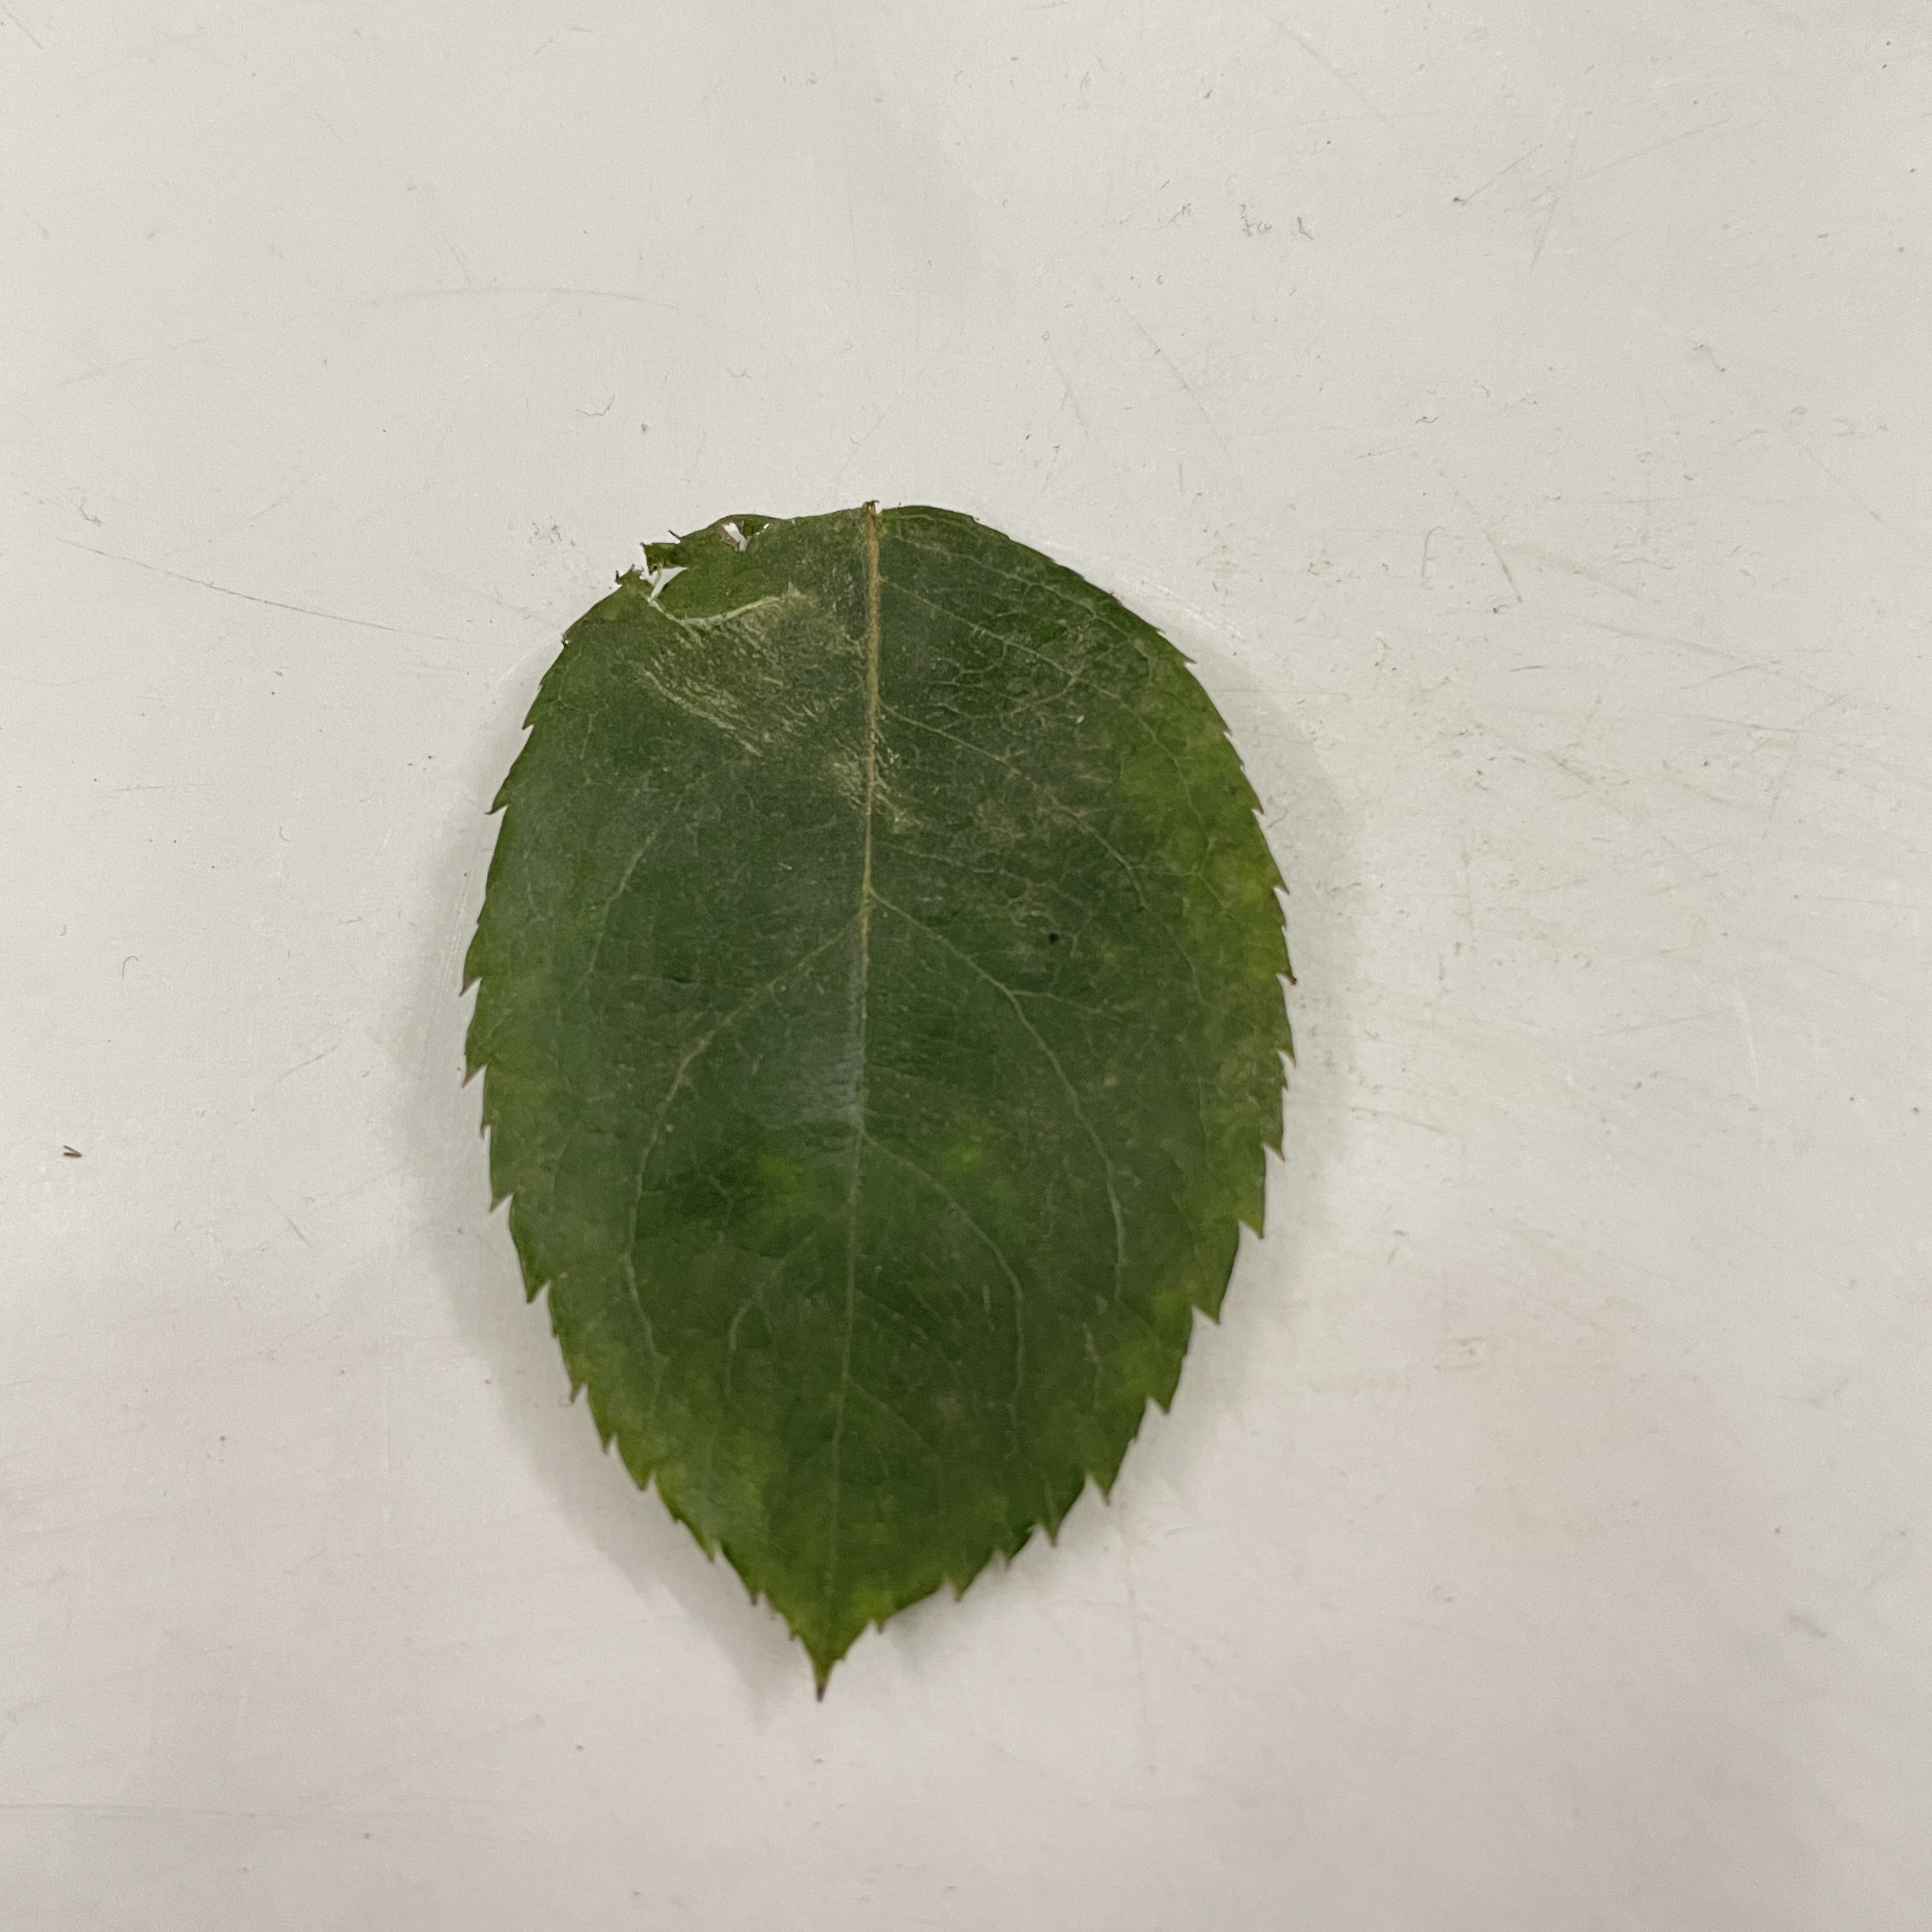
Label: Healthy Leaf